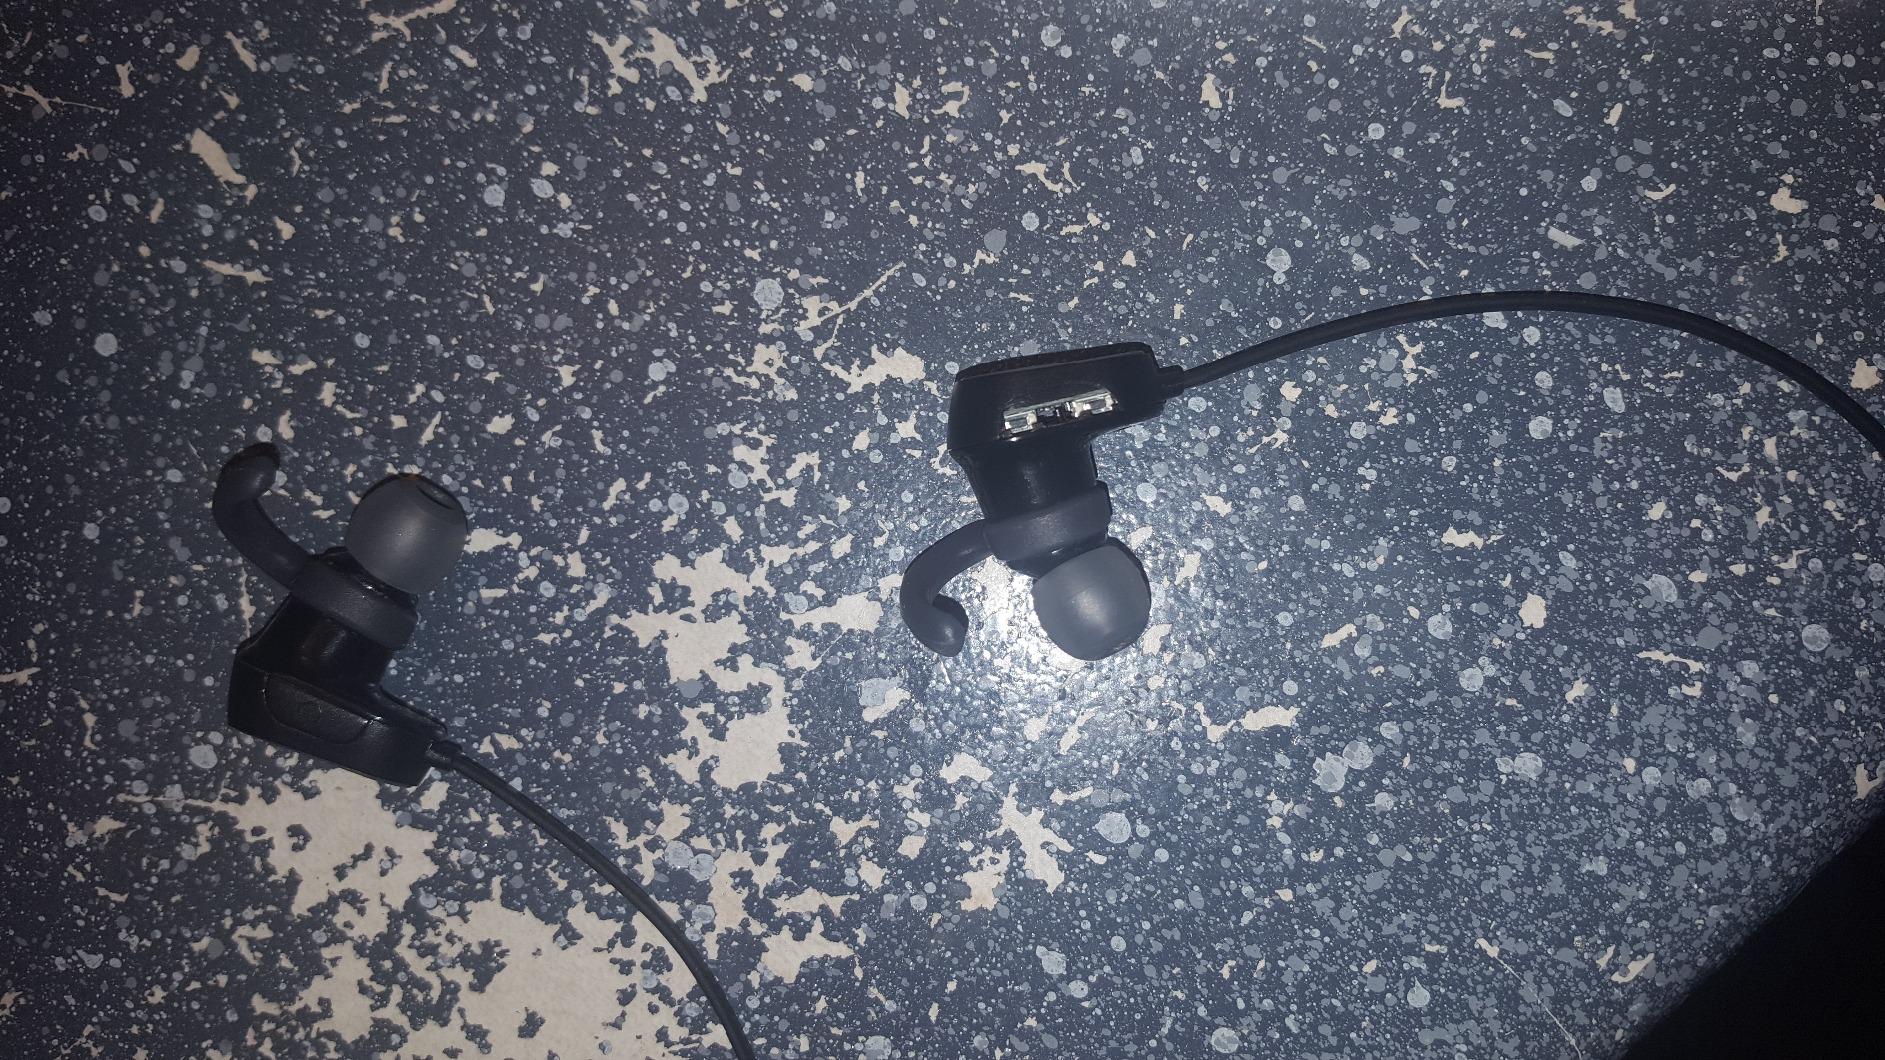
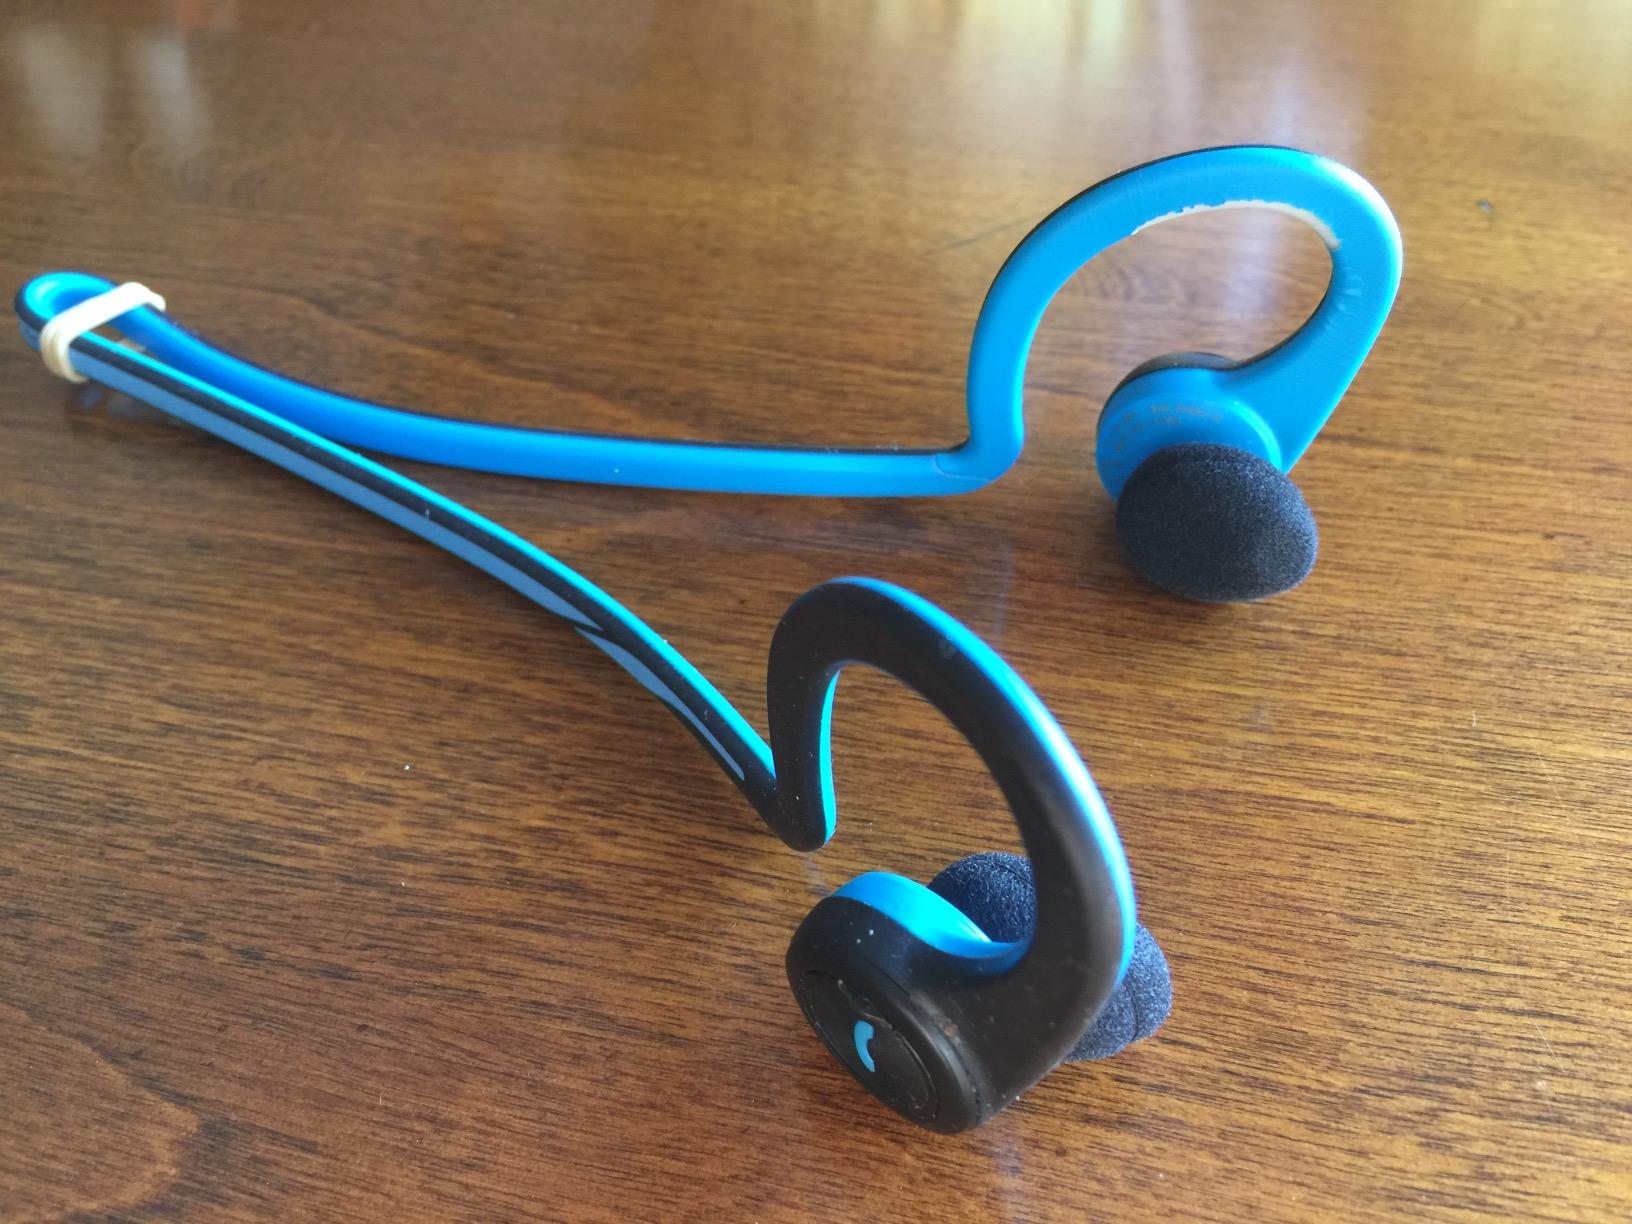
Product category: headphones
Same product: no